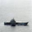
Label: ship